Borobudur

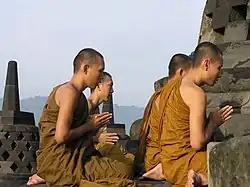
Buddhist monks chant on the top platform

UNESCO identified three specific areas of concern under the present state of conservation: (i) vandalism by visitors; (ii) soil erosion in the south-eastern part of the site; and (iii) analysis and restoration of missing elements. The soft soil, the numerous earthquakes and heavy rains lead to the destabilization of the structure. Earthquakes are by far the most important contributing factors, since not only do stones fall down and arches crumble, but the earth itself can move in waves, further destroying the structure. The increasing popularity of the stupa brings in many visitors, most of whom are from Indonesia. Despite warning signs on all levels not to touch anything, the regular transmission of warnings over loudspeakers and the presence of guards, vandalism on reliefs and statues is a common occurrence and problem, leading to further deterioration.